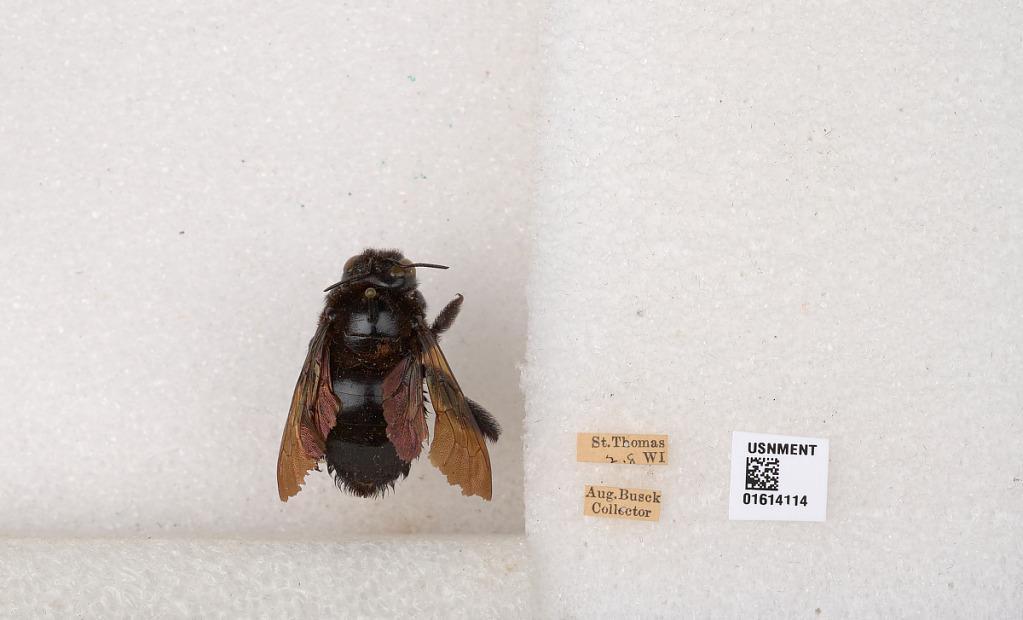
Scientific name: Xylocopa (Neoxylocopa) mordax Smith
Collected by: A. Busck
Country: U.S. Virgin Islands
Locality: Saint Thomas Island